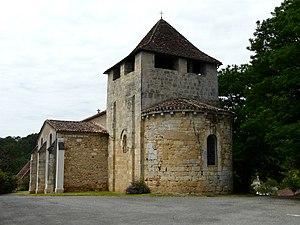
L'église Saint-Jean Baptiste, Saint-Jean-d'Eyraud, Dordogne, France Object location44°
Saint-Jean-d'Eyraud est une ancienne commune française située dans le département de la Dordogne, en région Nouvelle-Aquitaine.
Eyraud-Crempse-Maurens est, depuis le 1ᵉʳ janvier 2019, une commune nouvelle française située dans le département de la Dordogne, en région Nouvelle-Aquitaine.
Cet article recense les monuments historiques de l'arrondissement de Périgueux, dans le département de la Dordogne, en France.